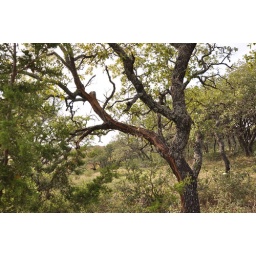
A tree stripped by a lightning bolt on a ranch in the Texas hill country.